Venezuelan independence

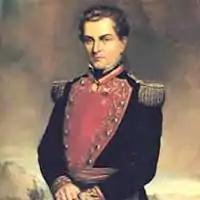
Santiago Mariño, one of the heroes of the Independence, commanded the Oriente Campaign

On March 26, 1812, at 4 o'clock in the afternoon, an earthquake destroyed Caracas causing great damage and the death of about 20,000 people. That same year, Bolívar lost control of Puerto Cabello and Francisco de Miranda capitulated in San Mateo before the royalist chief Domingo Monteverde, signing an agreement that consisted in the surrender of weapons by the patriots. In exchange, the royalists would respect people and goods.